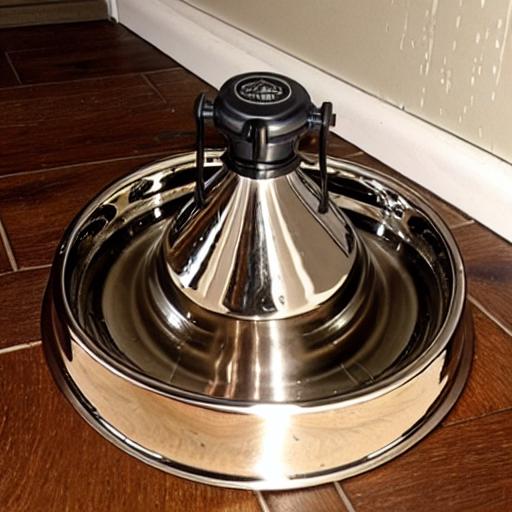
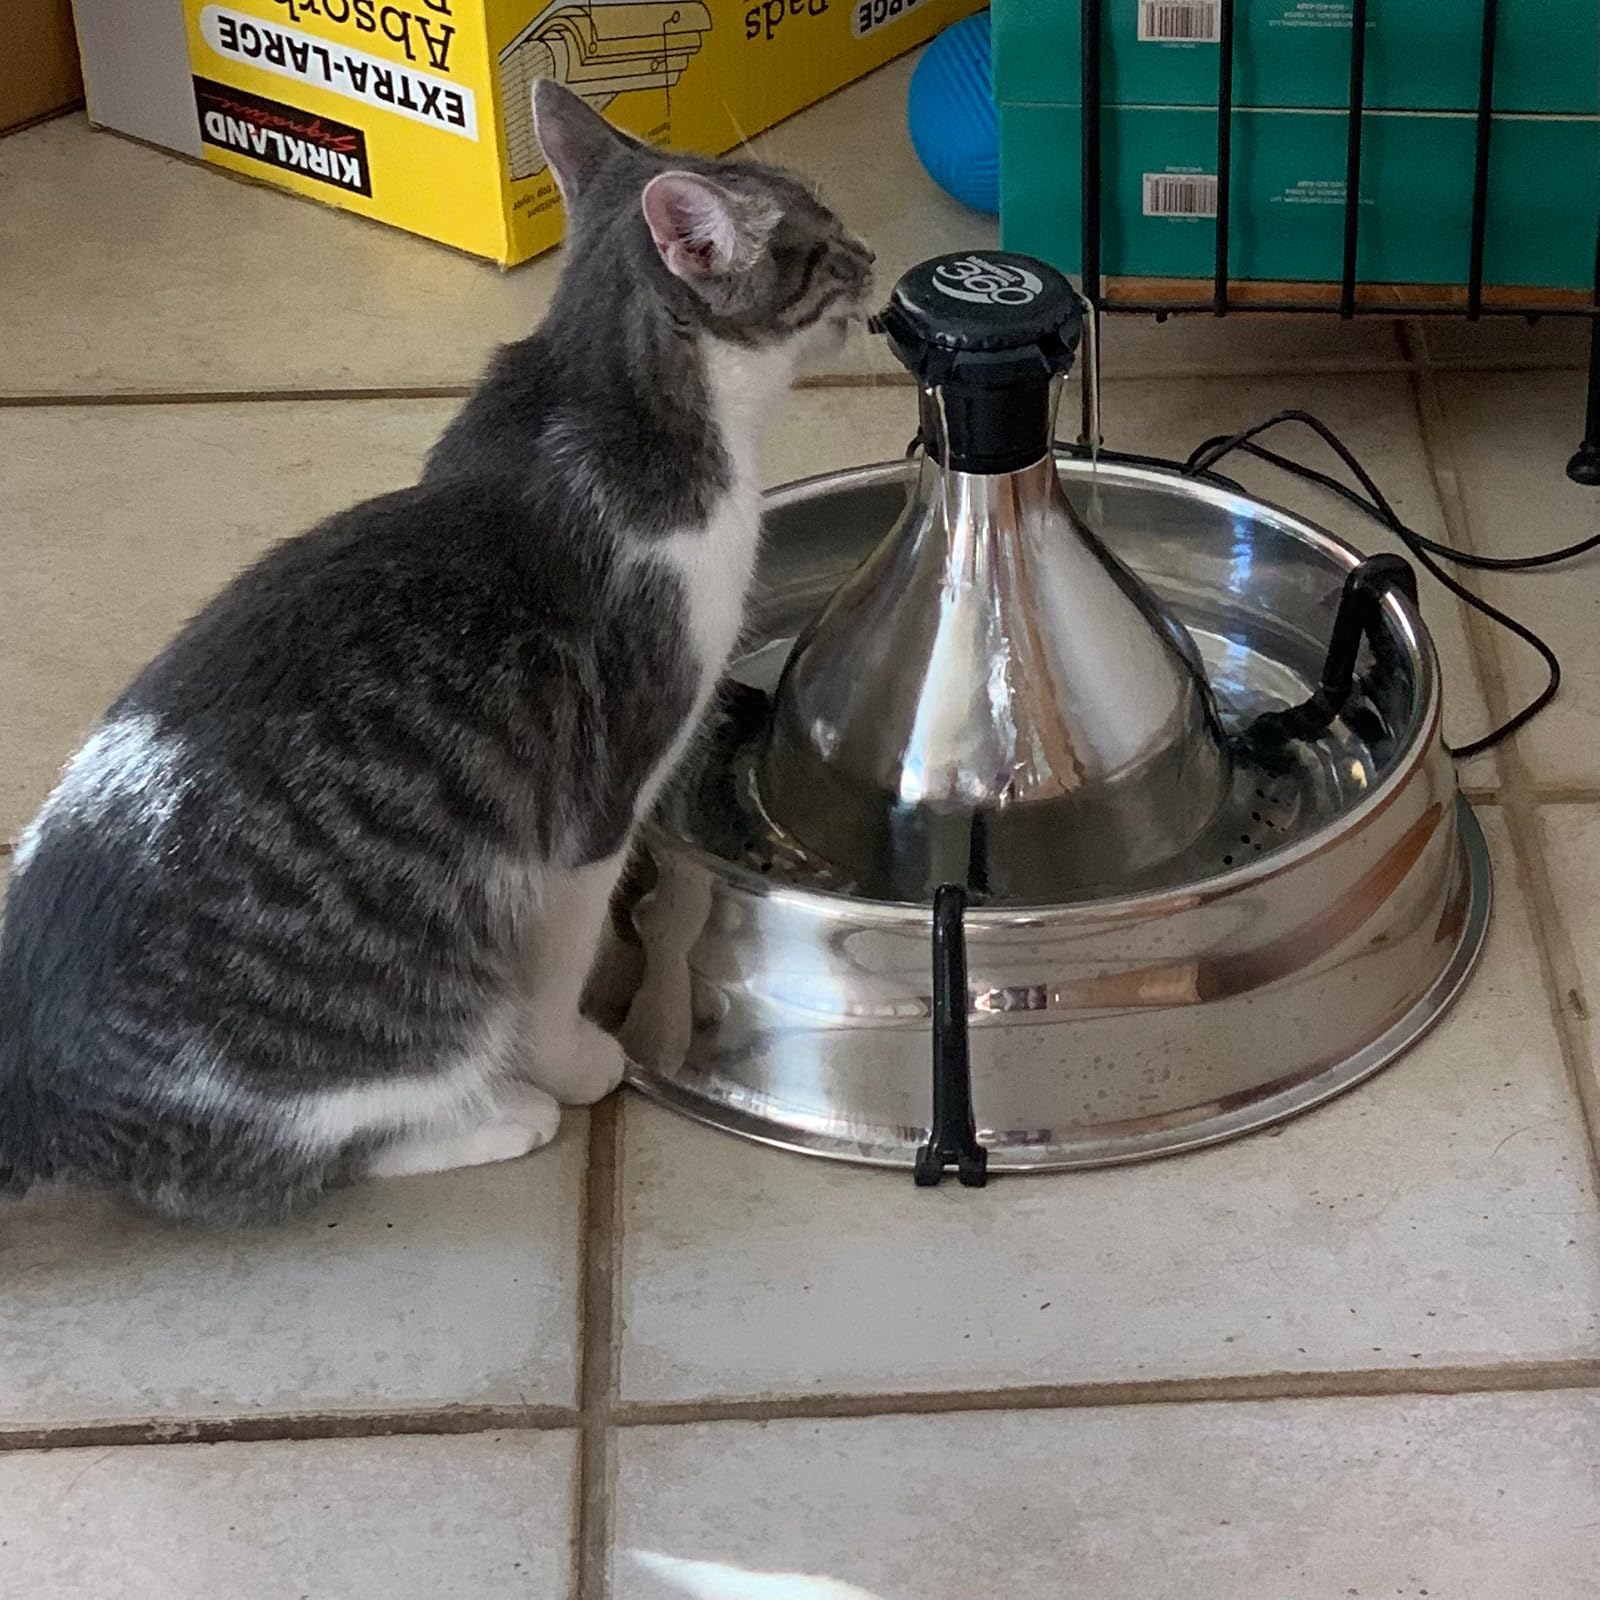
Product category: items_bowl
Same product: no